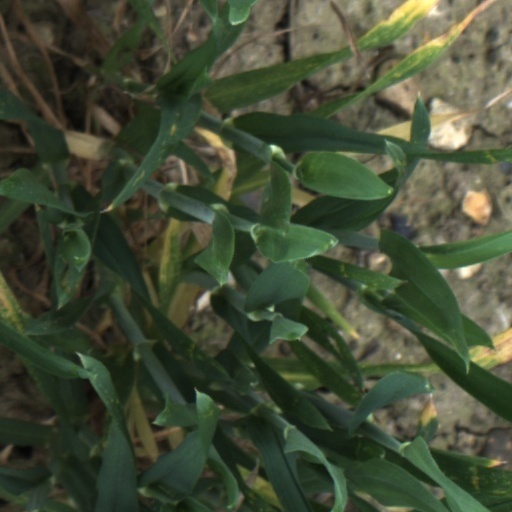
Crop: wheat